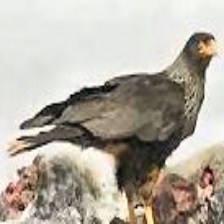
Species: STRIATED CARACARA
Scientific name: PHALCOBOENUS AUSTRALIS